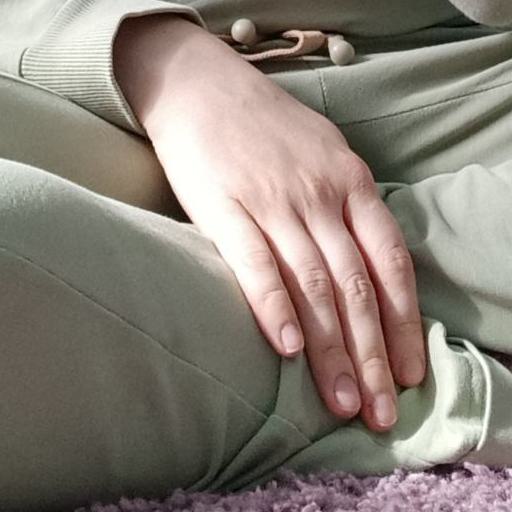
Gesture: no_gesture